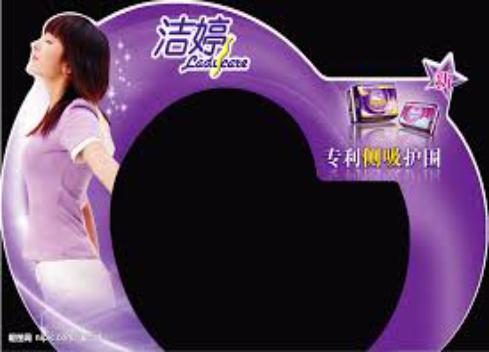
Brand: ladycare
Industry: Necessities